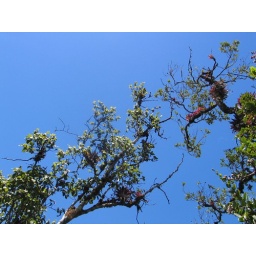
trees in the cloud forest